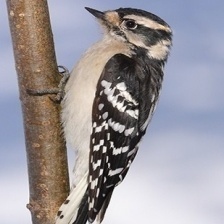
Species: DOWNY WOODPECKER
Scientific name: PICOIDES PUBESCENS